O Mensch, bewein dein Sünde groß

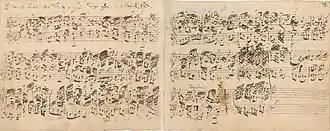
Autograph manuscript of "O Mensch, bewein dein Sünde groß", BWV 622

The organ chorale prelude BWV 622 by Johann Sebastian Bach from the "Orgelbüchlein" has remained one of his most celebrated. In the second version of his "St John Passion", Bach began the work with a chorale fantasia on the first stanza of the hymn, which he later modified to conclude Part I of his "St Matthew Passion" as movement 29.